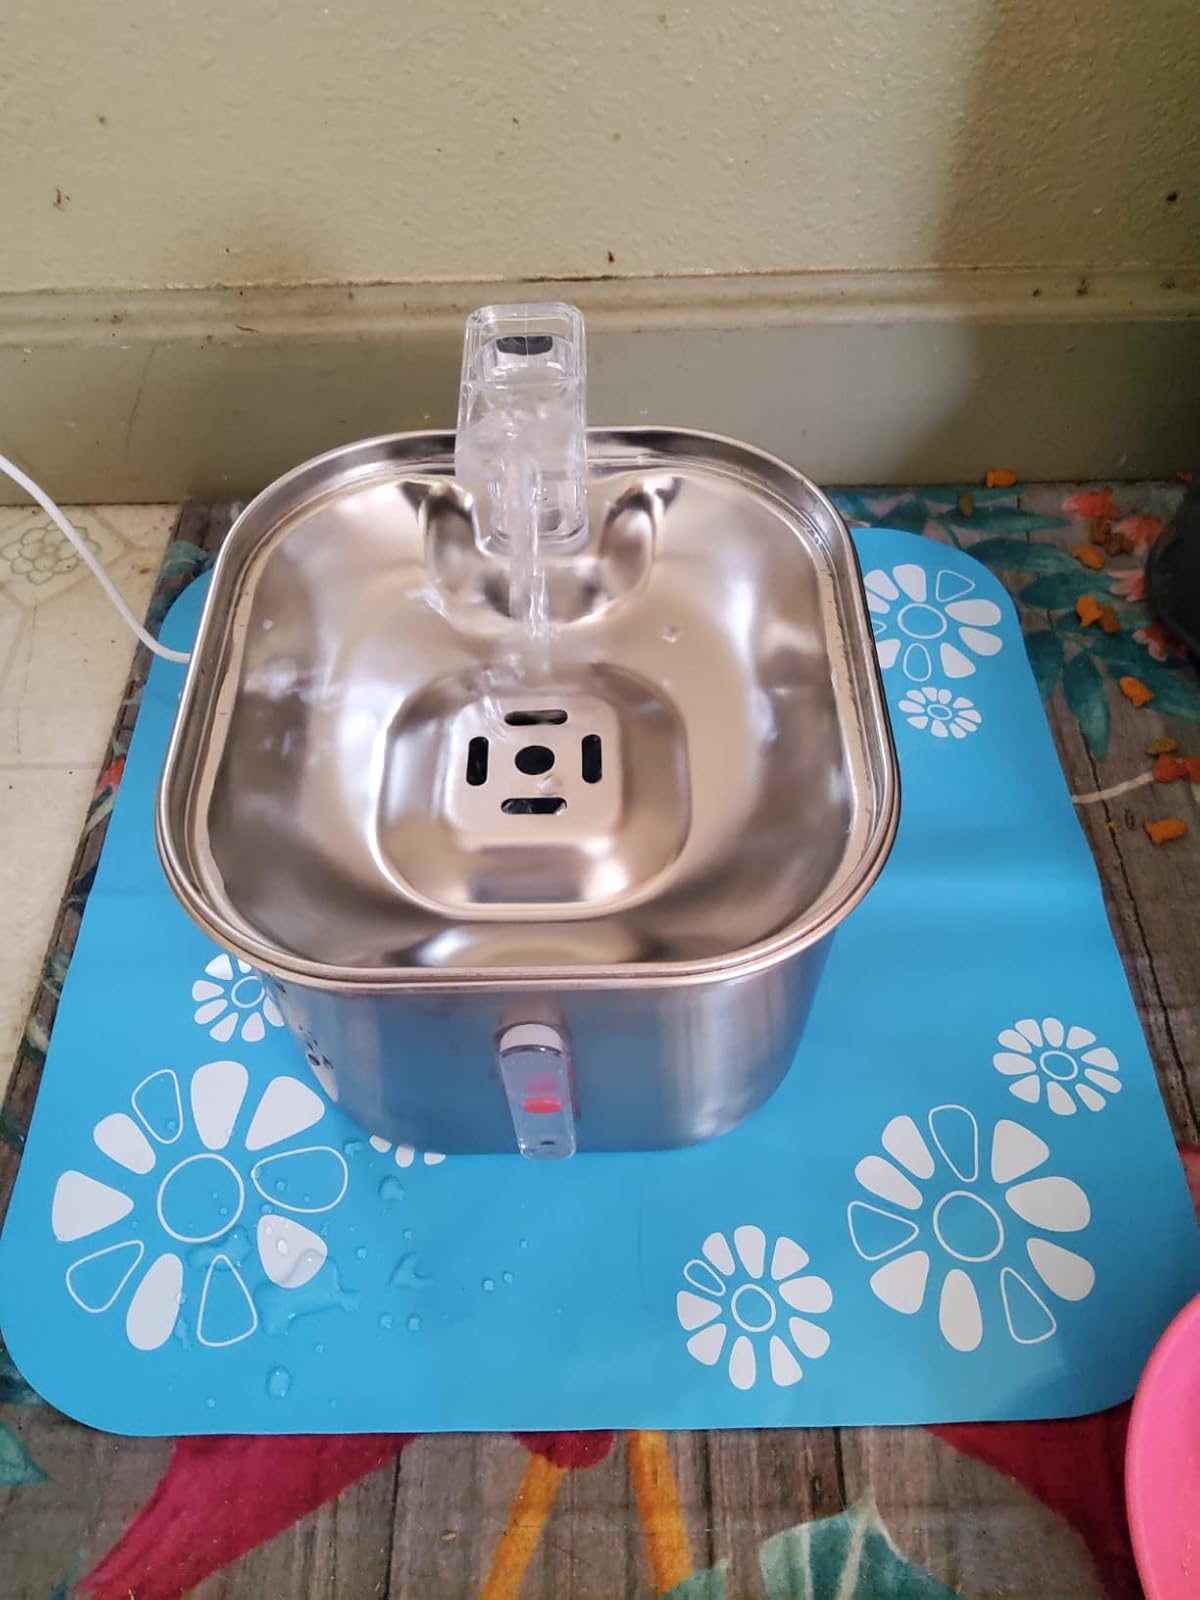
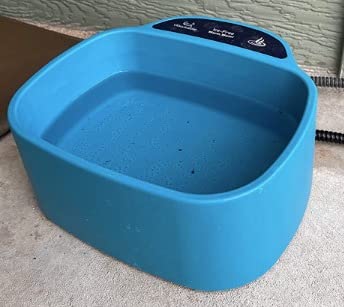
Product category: items_bowl
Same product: no